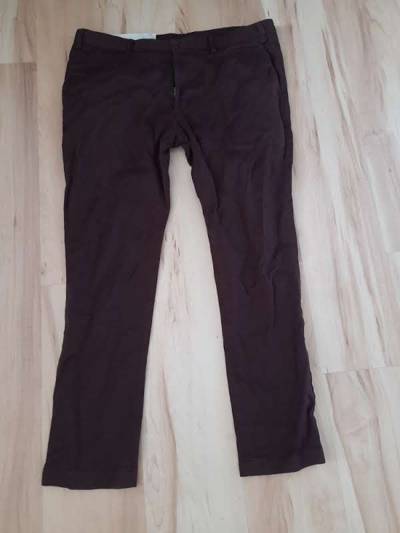
Waste category: clothes